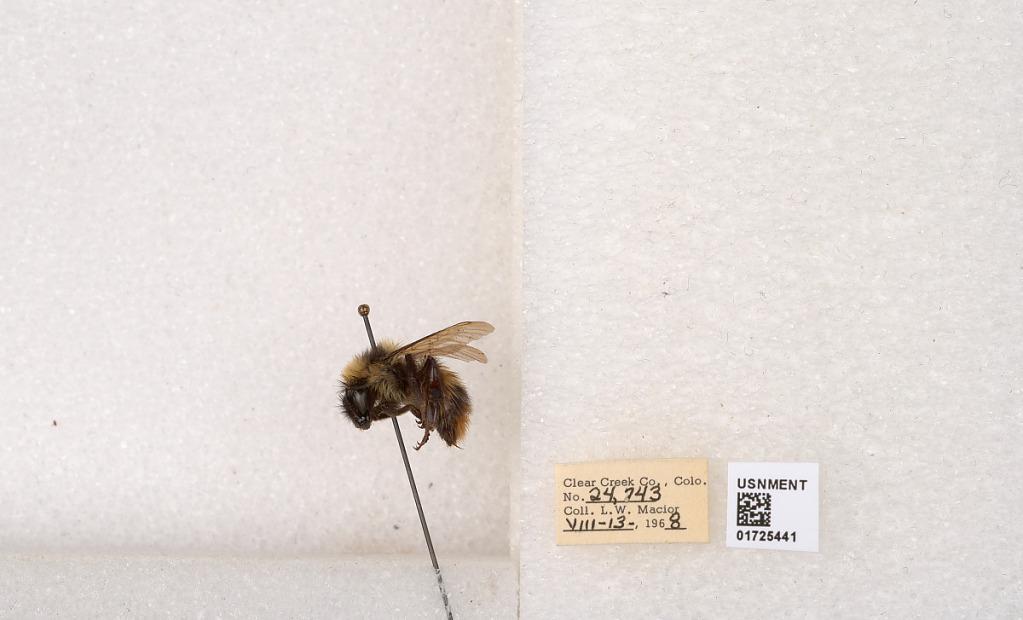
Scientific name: Bombus kirbyellus
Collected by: L. Macior
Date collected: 1968-8-13
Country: United States
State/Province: Colorado
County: Clear Creek
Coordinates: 39.6891, -105.644